Cime de Missun

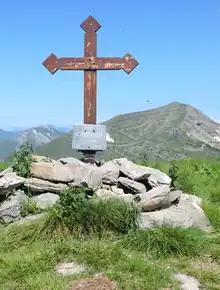
Summit cross

The mountain belongs to the Ligurian Alps and is located on the main chain of the Alps and